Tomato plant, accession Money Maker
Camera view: bottom (45 deg); turntable rotation: 120 degrees
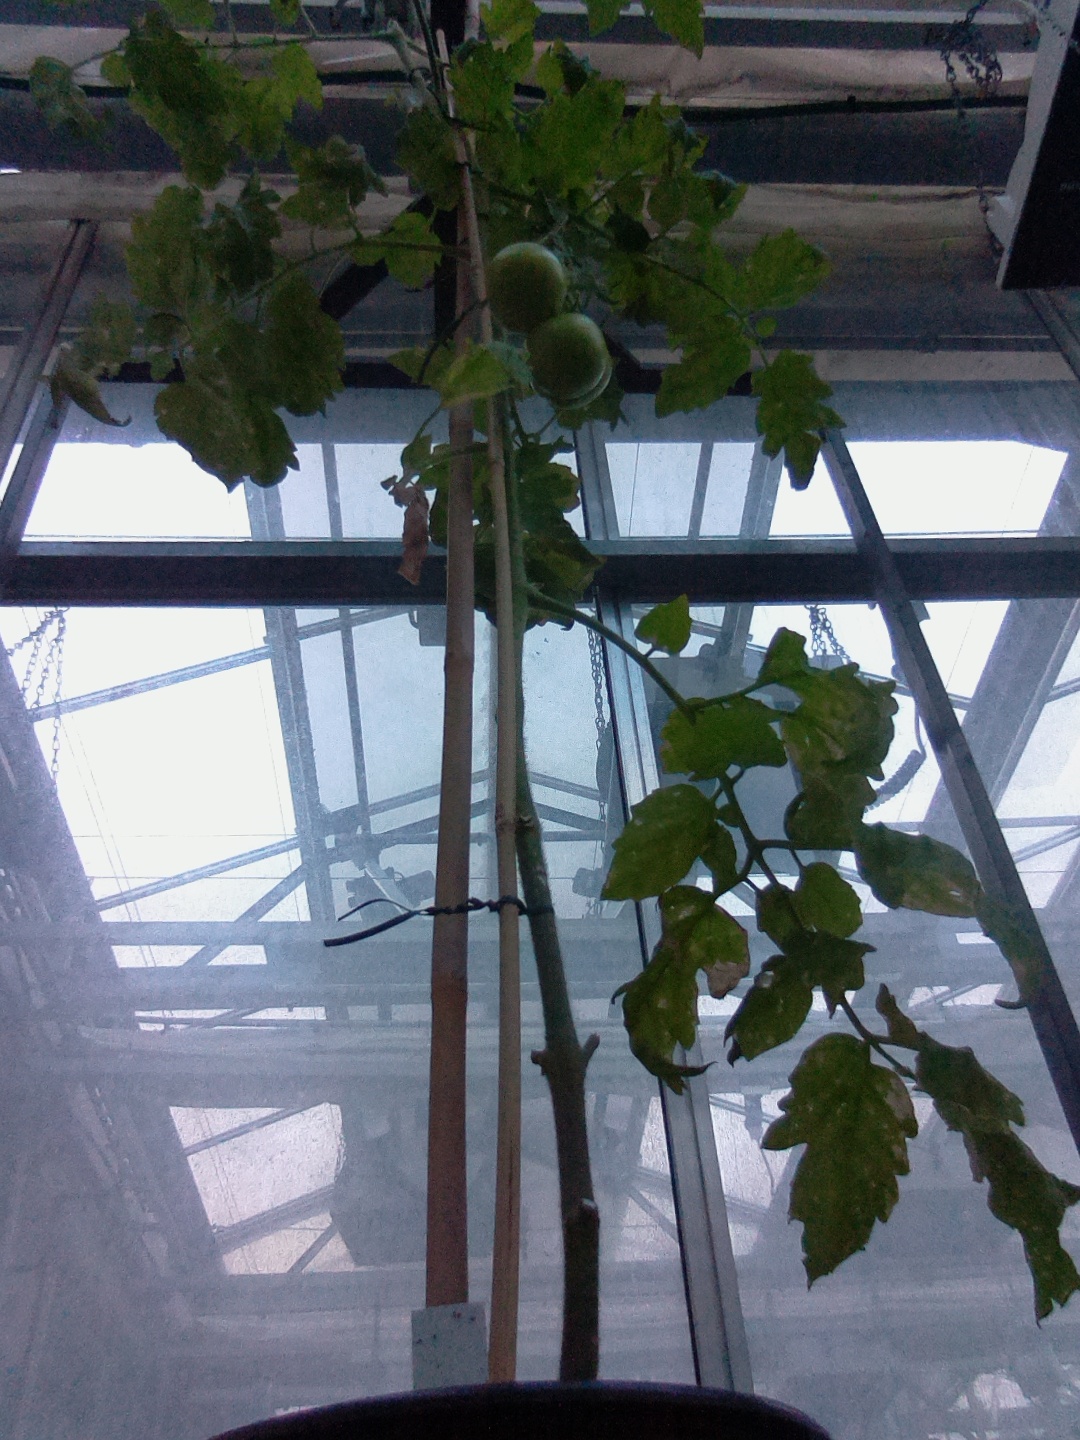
BBCH growth stage 79: 90% -100% of final fruit size